Alexander Brown House

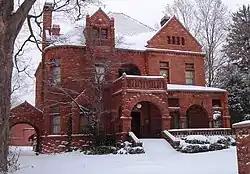

The Alexander Brown House, at 726 West Onondaga Street in Syracuse, New York, is a Richardsonian Romanesque mansion in Potsdam sandstone and Spanish tile home built in 1895. It was the home of Alexander T. Brown, inventor and co-founder of Franklin Motors and the Brown-Lipe-Chapin Company, a firm that was absorbed into General Motors.